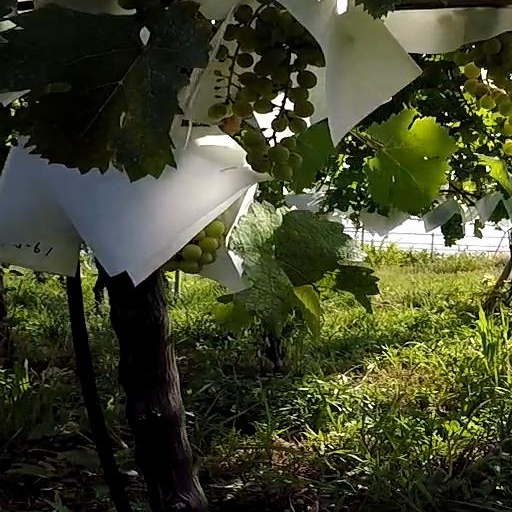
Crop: grape